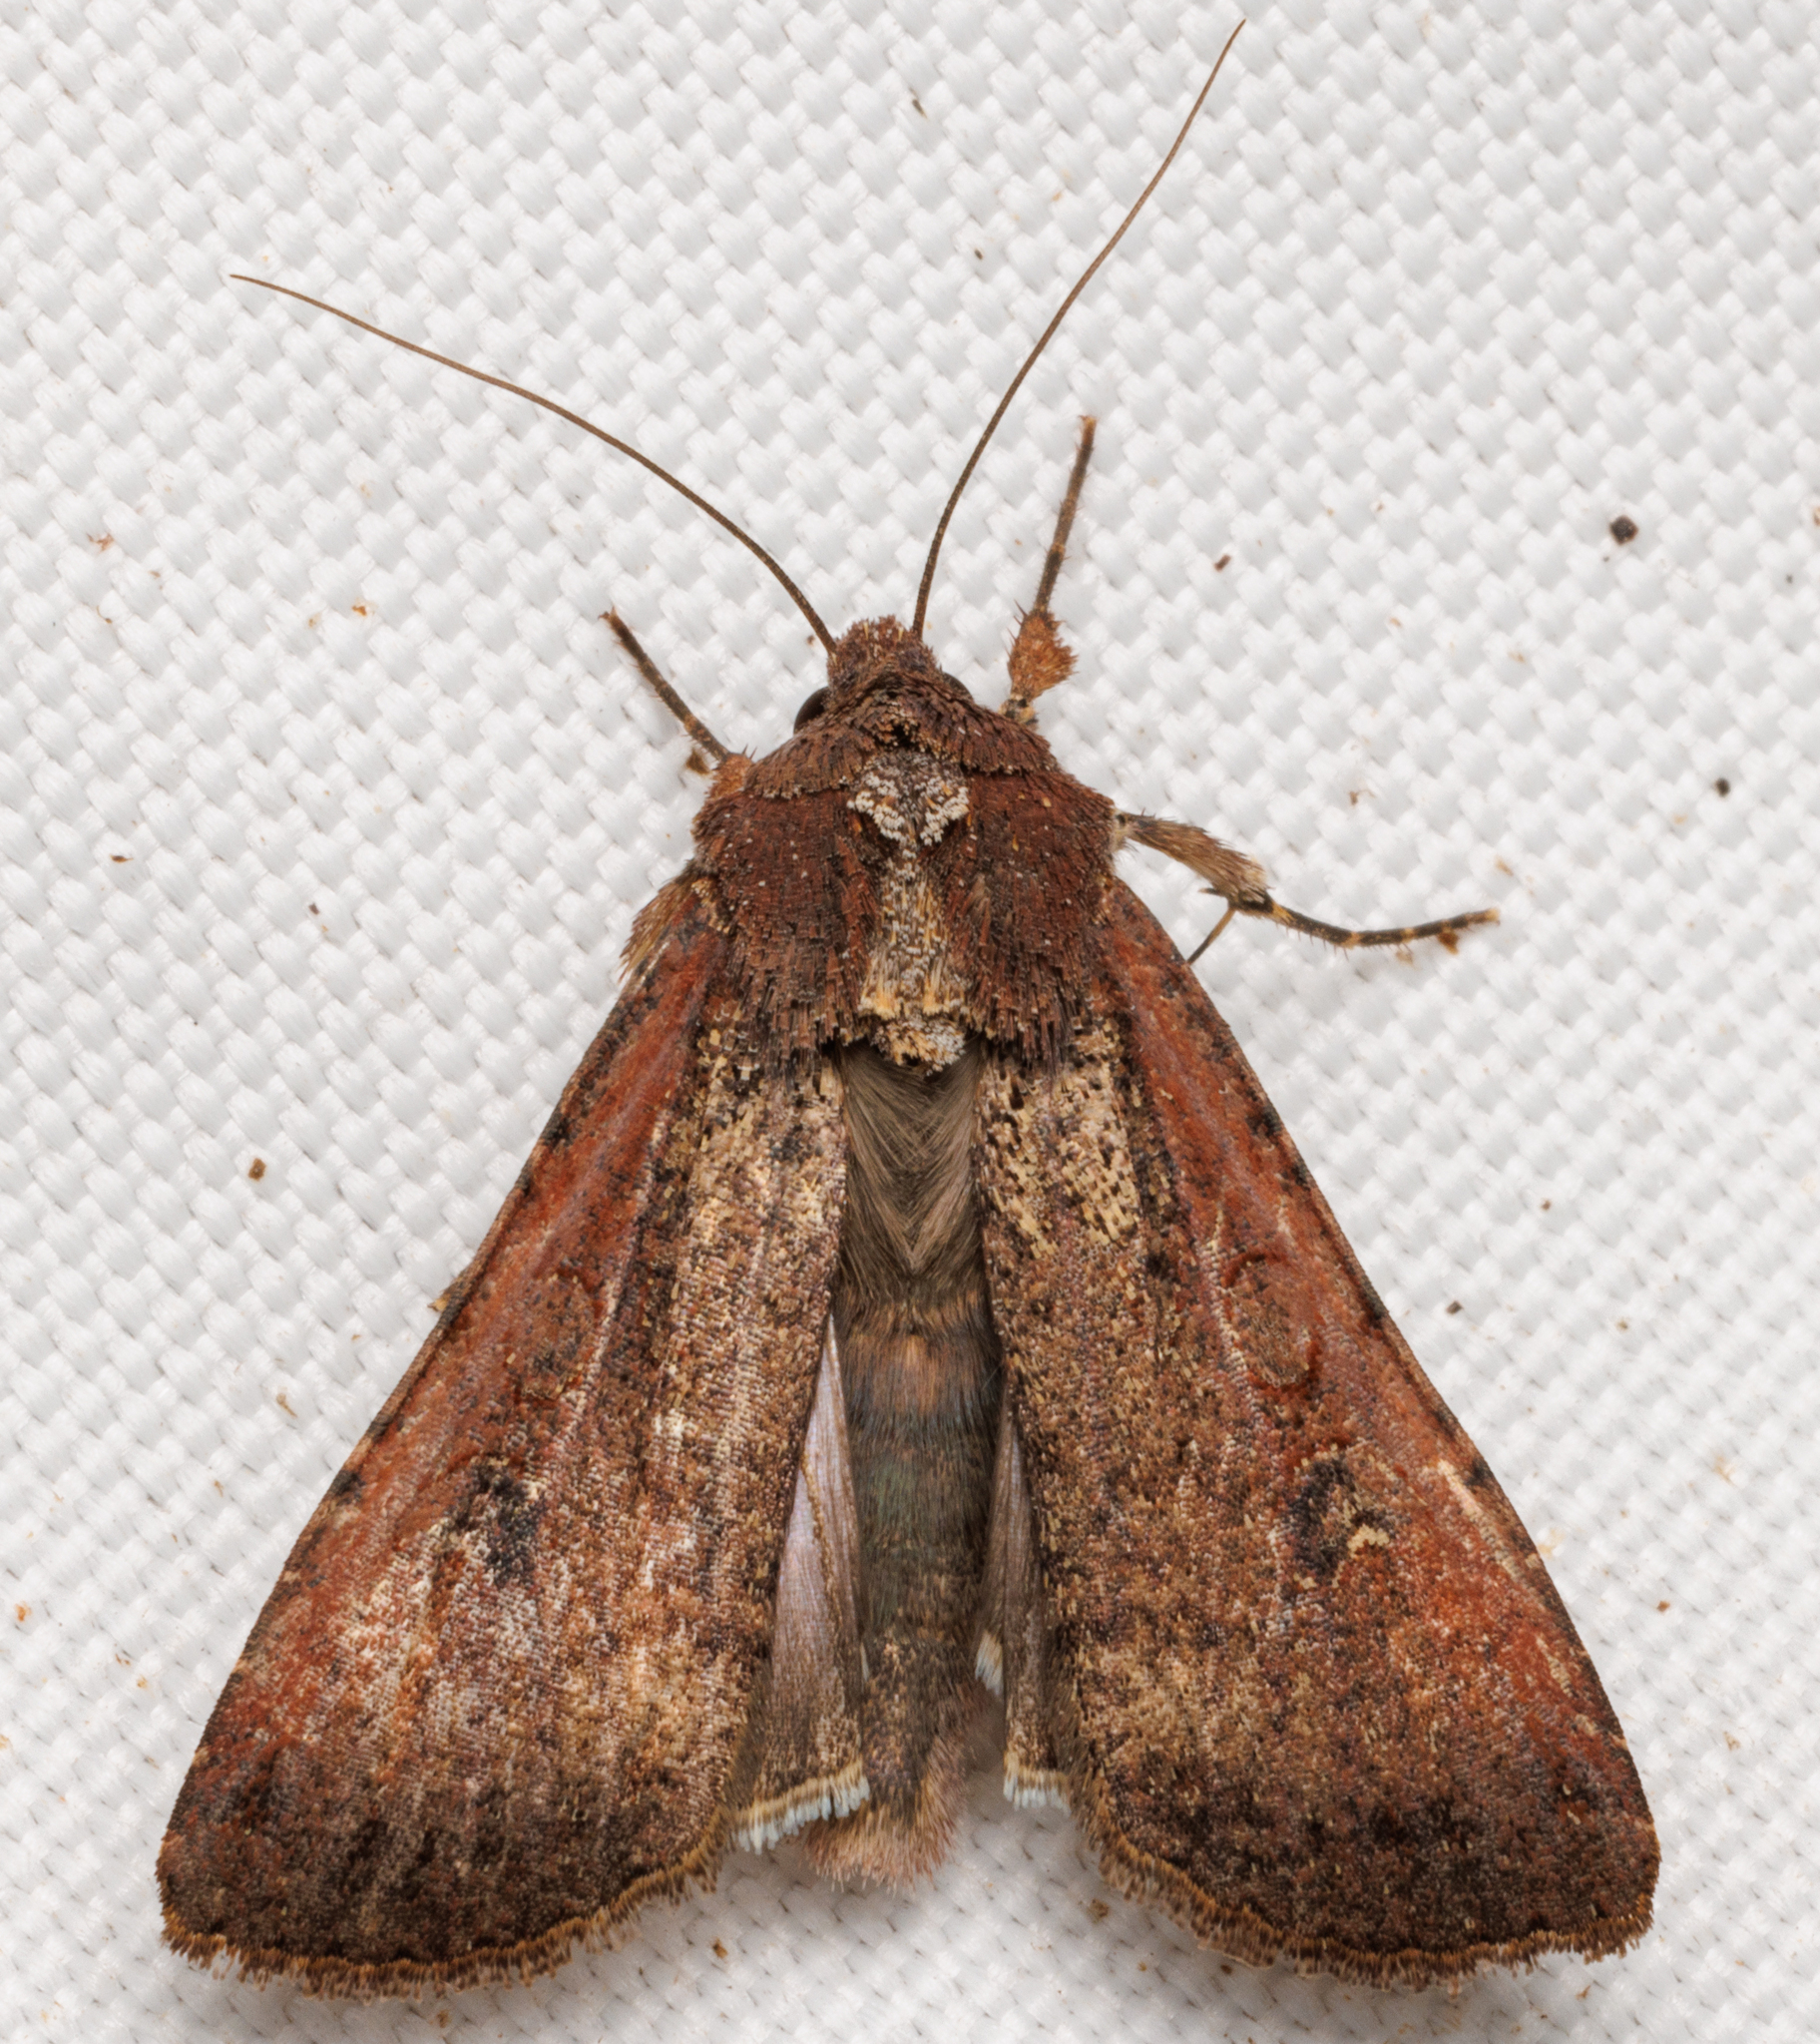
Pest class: cutworms